St. Nicholas' Church, Tsimlyansk

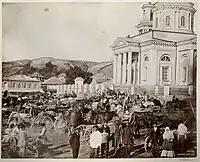
The predecessor of the modern church in the village of Tsimlyansk, 1875-1876 gg.

In 1715, a wooden church dedicated to Saint Nicholas was built in Tsimlyansk village. It was rebuilt in 1763. In 1839, on the site of the old church, a stone three-altar church was constructed, also dedicated to Saint Nicholas. After the flooding of Tsimlyansk Reservoir and the relocation of people from Tsimlyanskaya village to the modern town of Tsimlyansk, the church building was blown up.